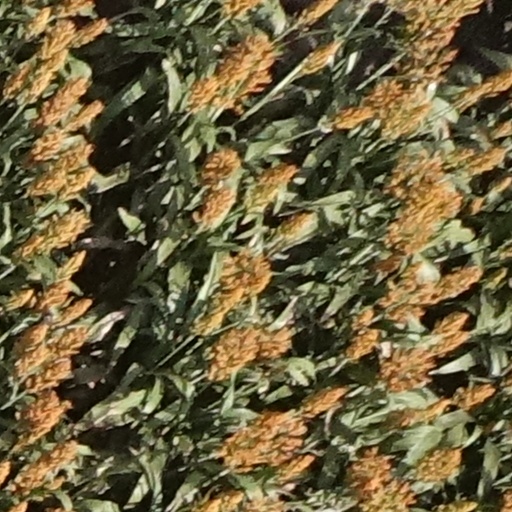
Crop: sorghum